Pfizer–BioNTech COVID-19 vaccine

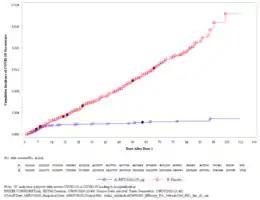
Cumulative incidence curves for symptomatic COVID19 infections after the first dose of the Pfizer–BioNTech vaccine (tozinameran) or placebo in a double-blind clinical trial (red: placebo; blue: tozinameran)

The vaccine can be stored at for thirty days before use and at or for up to two hours before use. During distribution the vaccine is stored in special containers that maintain temperatures between .